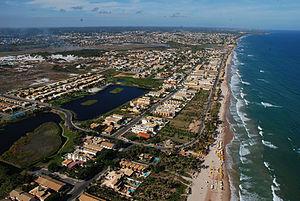
Lauro de Freitas est une ville brésilienne du littoral nord de l'État de Bahia. Elle se situe par une latitude de 12° 53' 38" sud et par une longitude de 38° 19' 37" ouest, à une altitude de 30 mètres. Sa population était estimée à 184 383 hab en 2013. La municipalité s'étend sur 60 km².